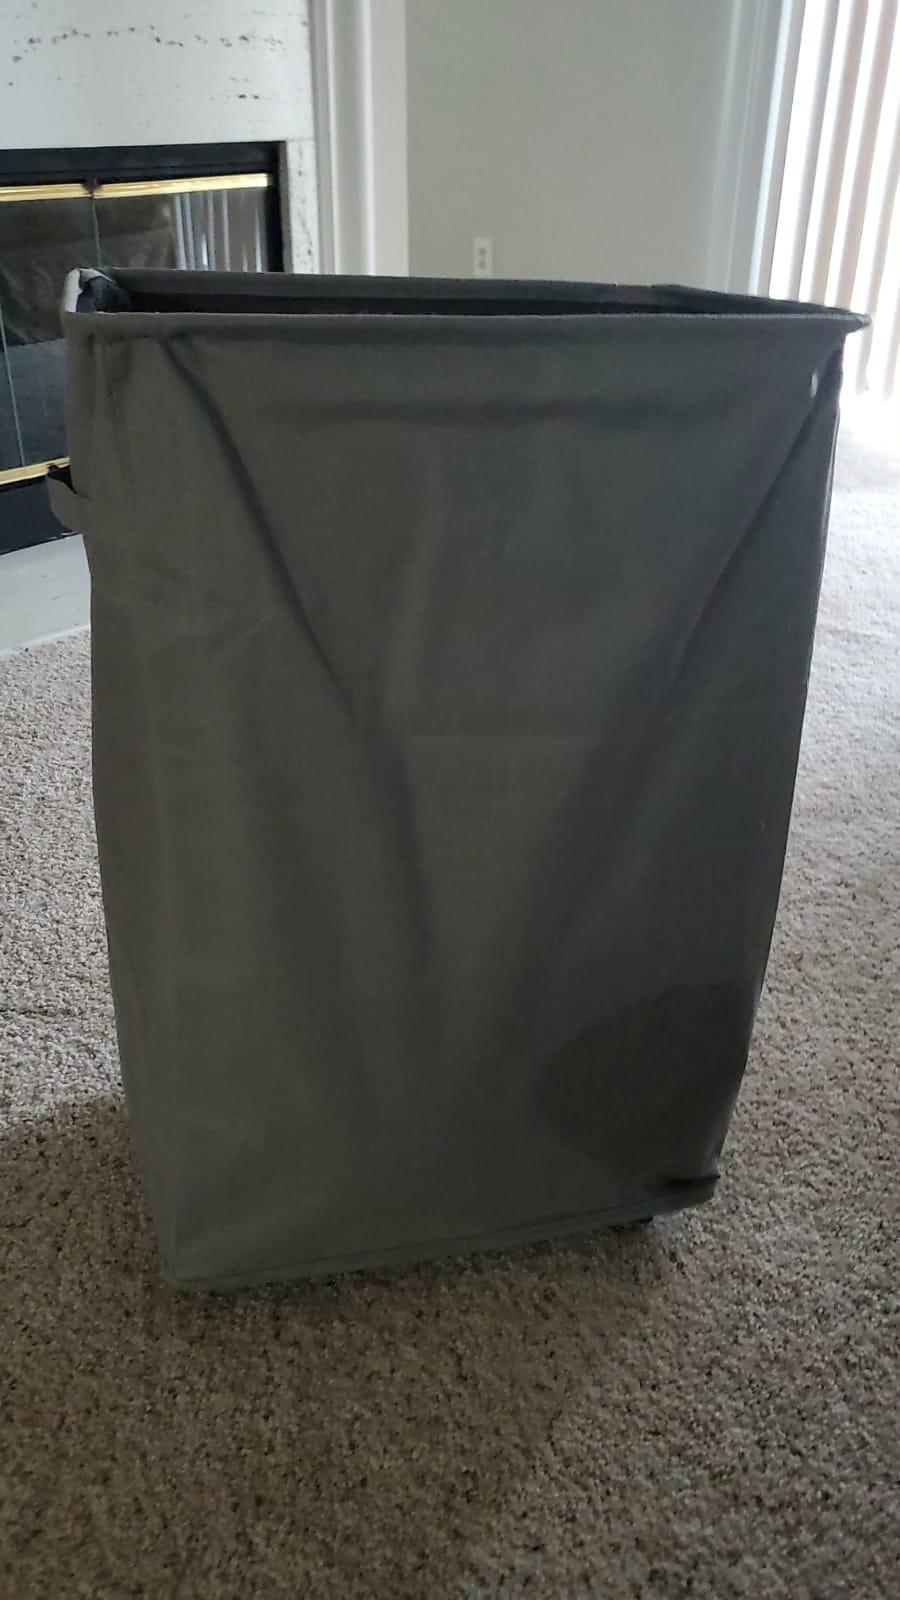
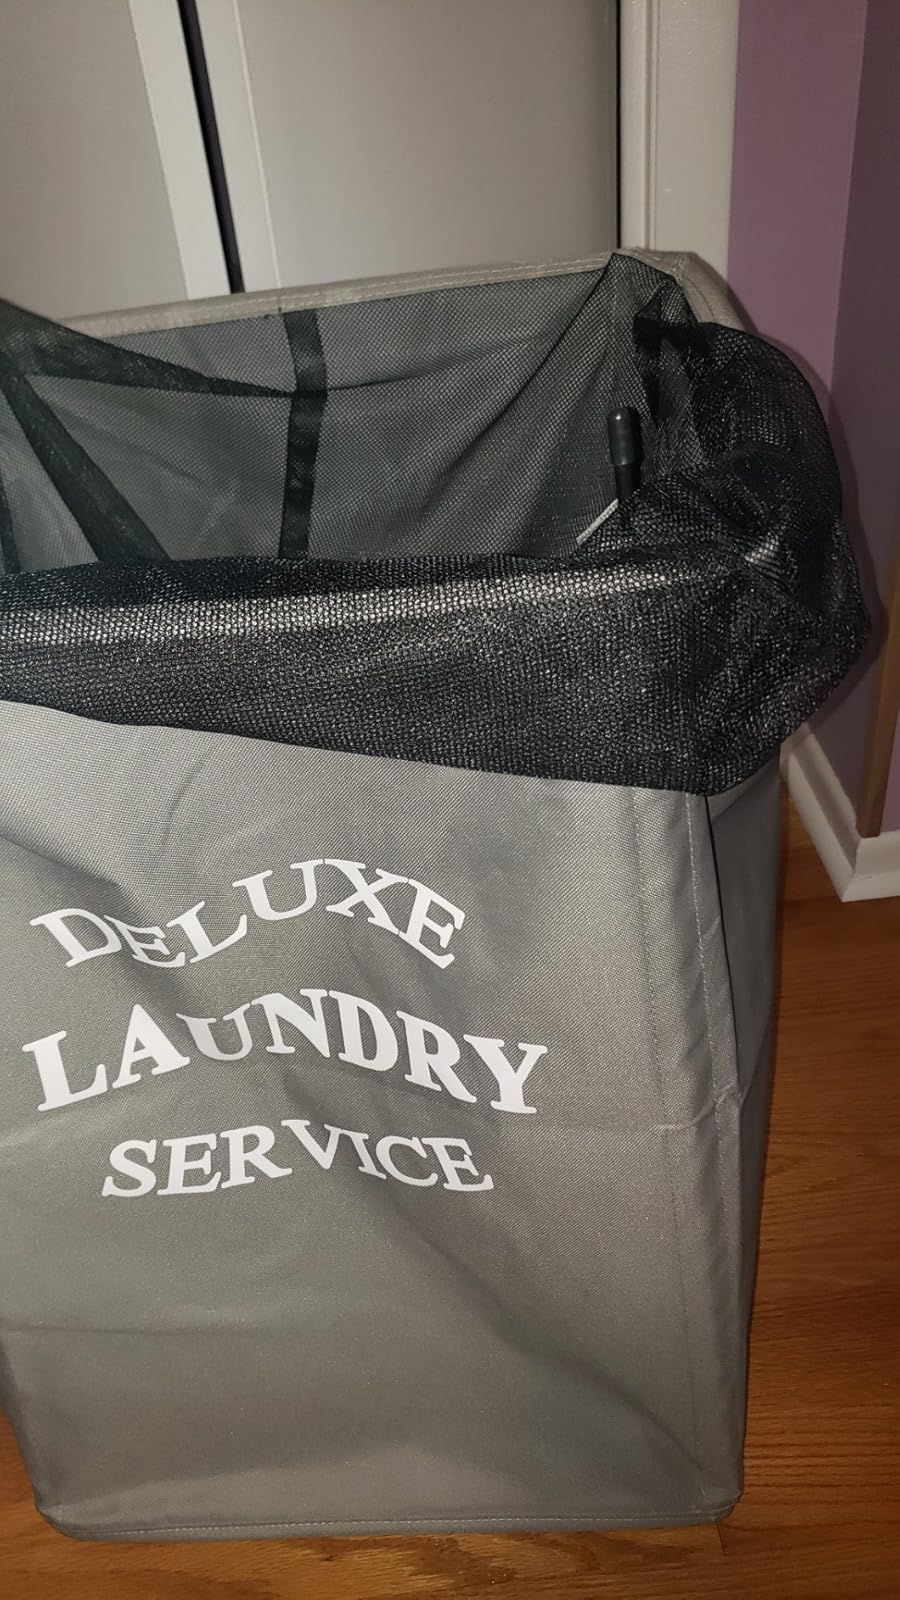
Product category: items_hamper
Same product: yes